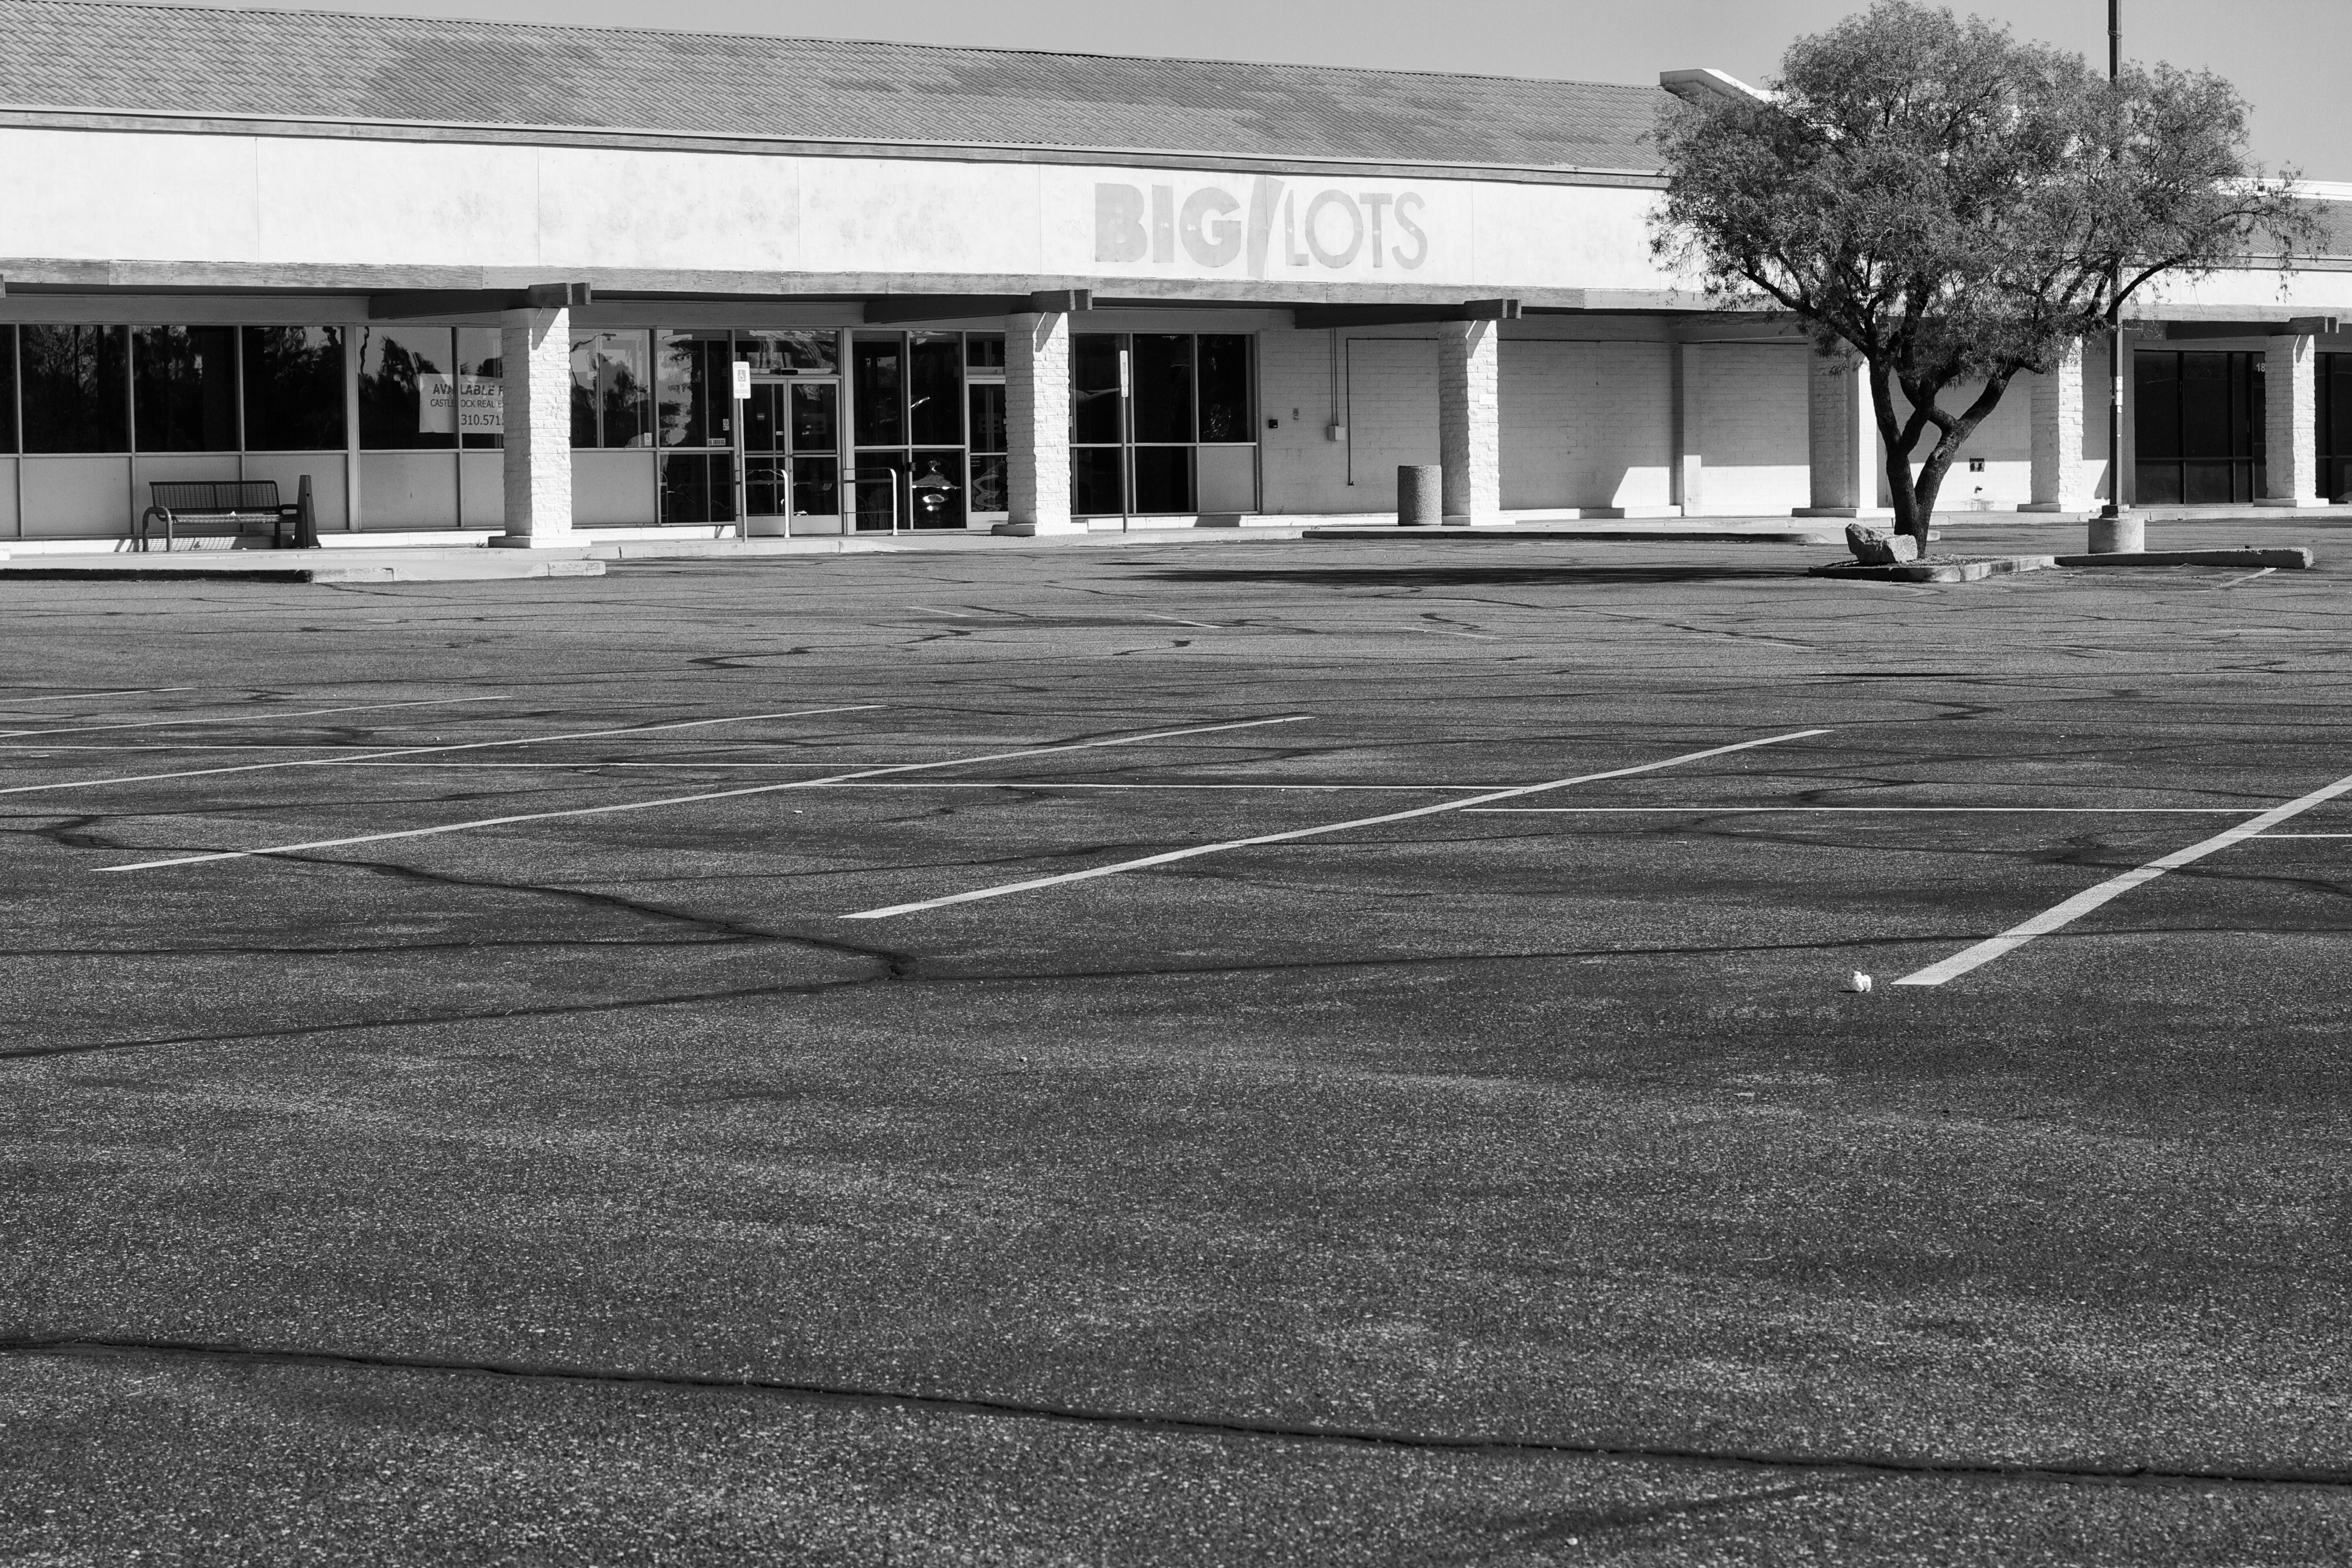
black and white, structure, road, house, city, asphalt, suburb, line, monochrome, lane, parking lot, bw, infrastructure, adandonedamerica, flooring, road surface, urban area, monochrome photography, residential area, sport venue